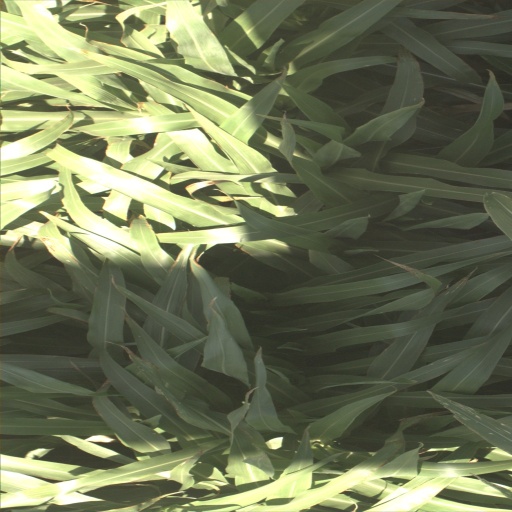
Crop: sorghum